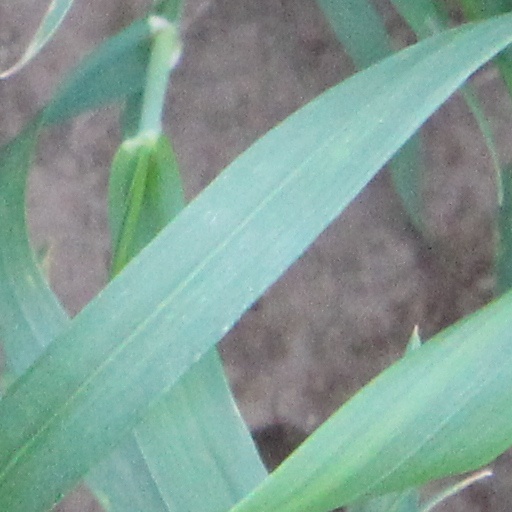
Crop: wheat